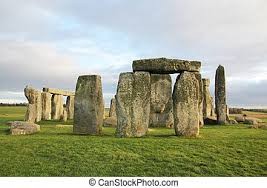
Landmark: Stonehenge